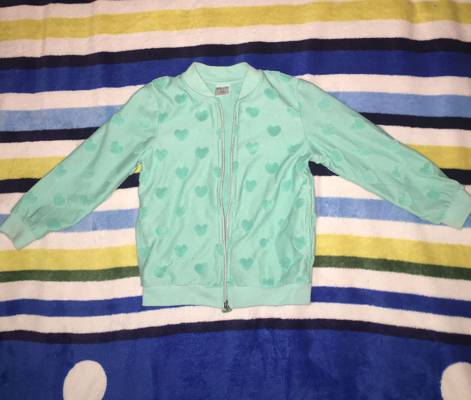
Waste category: clothes